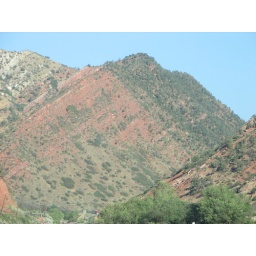
red mountains in CO